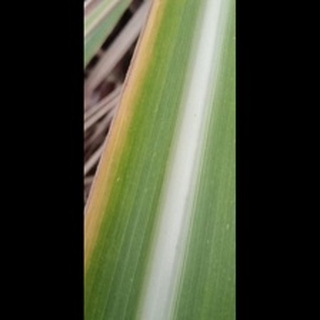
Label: sugarcane_yellow_leaf_disease